Charles C. Dawson

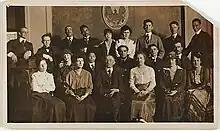
Charles Dawson (back row, fourth from left) and class at the School of the Art Institute of Chicago, c. 1916.

Charles C. Dawson (June 12, 1889 – 1981) was an American painter, printmaker, illustrator, and graphic designer.